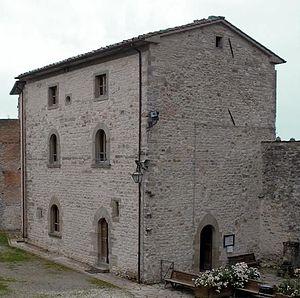
Le musée Michel-Ange est un ancien palais du XIVᵉ siècle situé à Caprese Michelangelo, dans la province d'Arezzo, en Toscane en Italie, dans lequel est né le peintre, sculpteur, architecte et ingénieur italien Michel-Ange, où un musée d'art dédié à l'artiste, a été fondé en 1875.